R-158

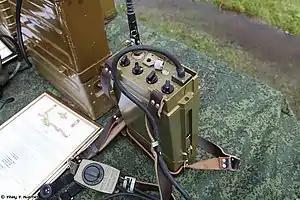
R-158 radio transceiver

R-158 (Р-158) is a portable VHF radio transceiver which entered service with the Soviet military in 1979. It was designed for use at platoon level.